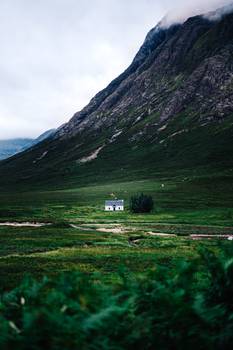
Label: No Watermark